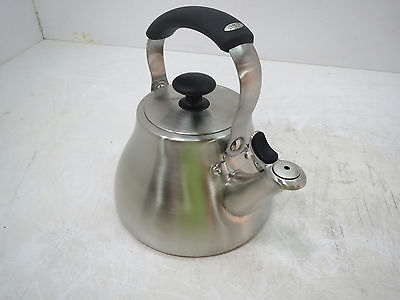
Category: kettle